Victoria Louise-class cruiser

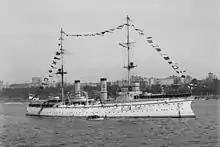
in 1909; her secondary guns and 8.8 cm anti-torpedo boat guns can all be seen trained directly out

The first three ships of the class—, , and —were long at the waterline and long overall. They had a beam of and a draft of forward and . These ships displaced as designed and at full load. and had slightly different dimensions; they were long at the waterline and overall. Their beam was and drew forward and aft. Their displacement was also higher than the first three ships, at as designed and at combat load.